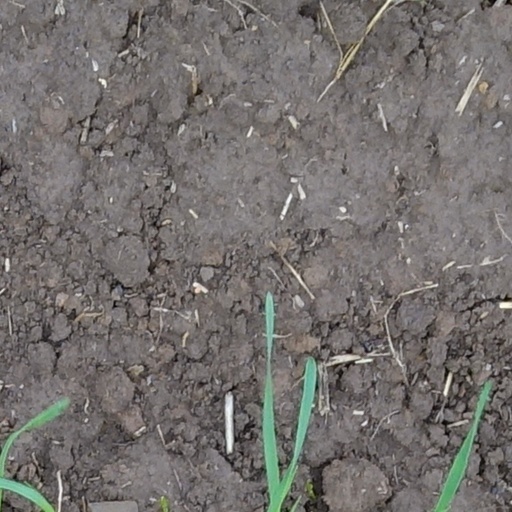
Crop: wheat